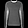
Label: Pullover